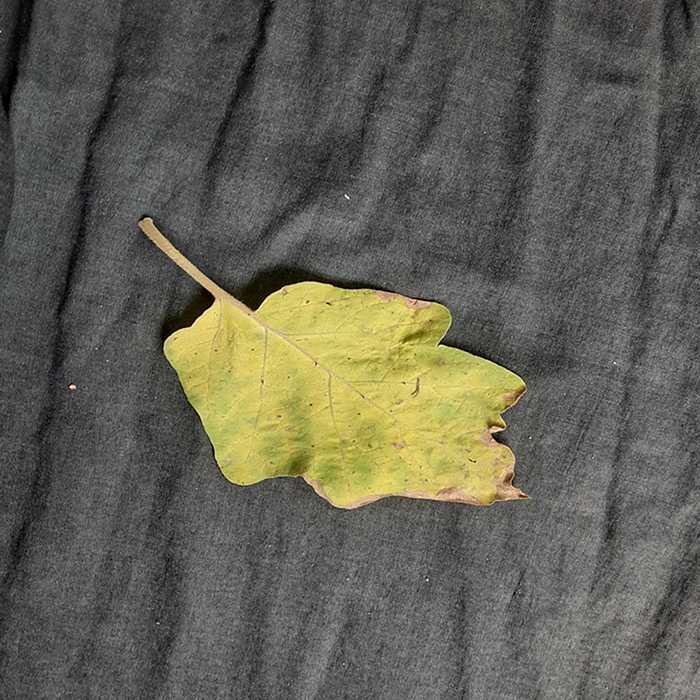
Plant: Eggplant
Label: Eggplant verticillium wilt